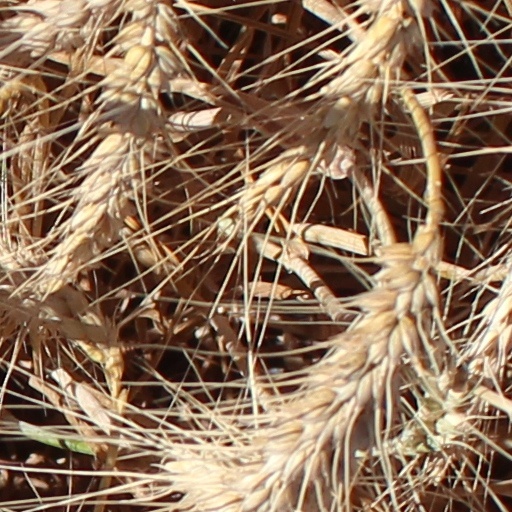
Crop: wheat